Kenny Teijsse

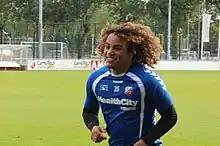
Kenny Teijsse in 2013.

Kenny Teijsse (born 19 July 1992) is a Dutch professional footballer who plays as a midfielder for VV Unicum.